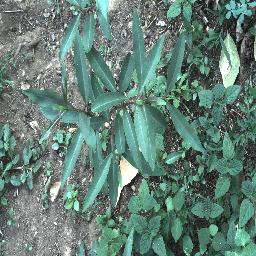
Label: rubber_vine